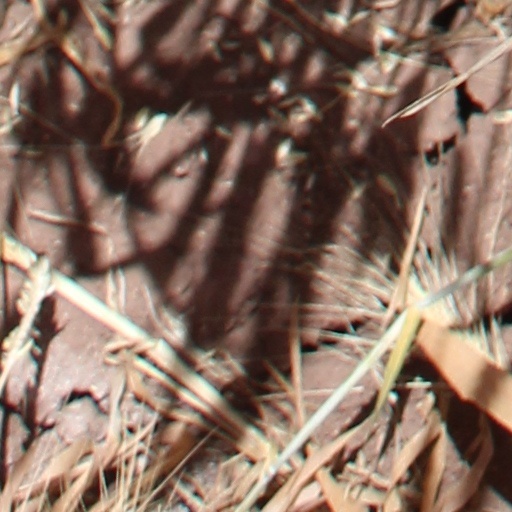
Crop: wheat